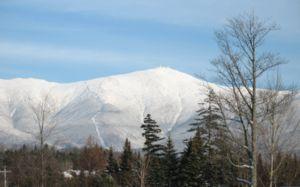
Le mont Washington est le point culminant du Nord-Est des États-Unis avec une altitude de 1 916 mètres. Il se situe dans les montagnes Blanches dans le comté de Coos. La plus grande partie du mont se situe dans la forêt nationale de White Mountain et le parc d'État du Mont-Washington.